LMS Princess Coronation Class 6256 Sir William A. Stanier F.R.S.

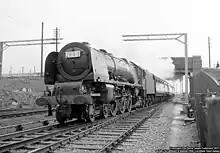

London Midland and Scottish Railway Princess Coronation Class No. 6256 (British Railways number 46256) Sir William A. Stanier F.R.S. was a British steam locomotive.